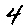
Label: 4